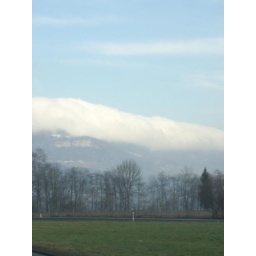
a thick cloud cover over mountains